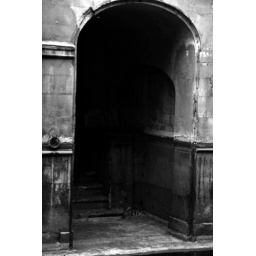
A door way leading in to a serperate bath house at the Roman Bath in Bath, England.